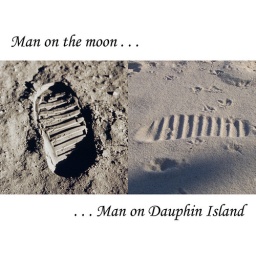
Someone in the next beach house had a sandal tread that reminded me of this moon landing photo.